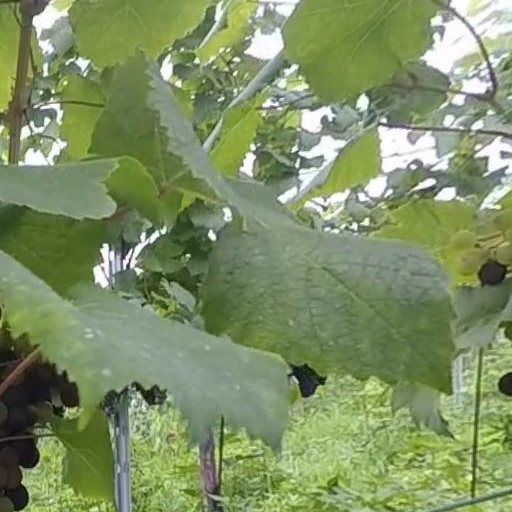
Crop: grape